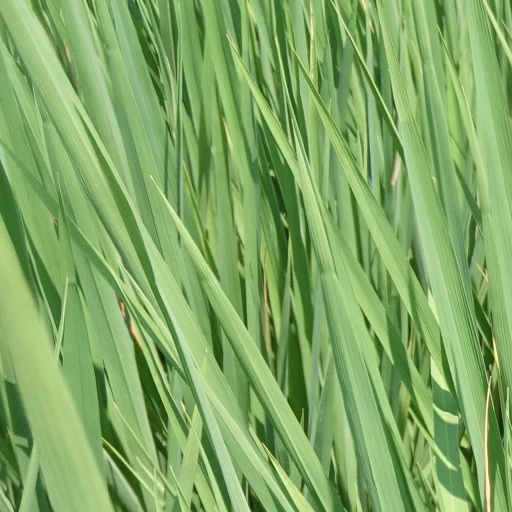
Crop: rice